Design Museum of Chicago

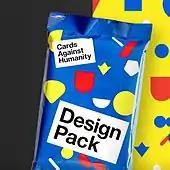
Cards Against Humanity Design Pack

The Design Pack is a Cards Against Humanity expansion pack that includes 30 illustrated cards that interpret George Carlin's infamous 1972 monologue, "Seven Words You Can Never Say on Television." All proceeds from the Design Pack benefit the Design Museum of Chicago, with sales surpassing $130,000 in its first few days on the market. Similar non-profit packs by Cards Against Humanity have raised nearly millions of dollars for partner organizations DonorsChoose.org, the Wikimedia Foundation, and the Sunlight Foundation.